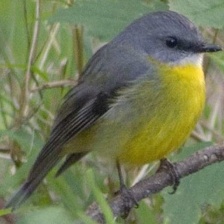
Species: EASTERN YELLOW ROBIN
Scientific name: EOPSALTRIA AUSTRALIS
ImageNet parent category: robin